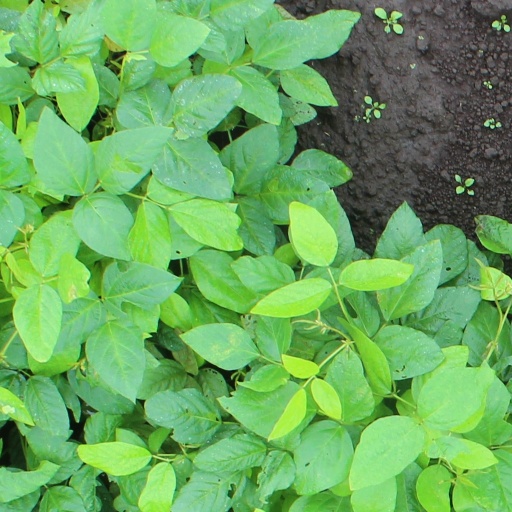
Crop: soybean